Teatro Olimpico

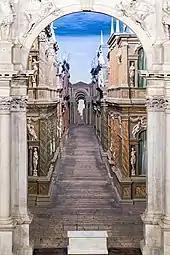
Detail of the wood-and-plaster stage scenery designed by Vincenzo Scamozzi, as viewed through the "porta regia" of the "scaenae frons".

Aside from a single sketch of the "scaenae frons", Palladio left no plans as to what kind of scenery should be used onstage. His illustration of an idealized Roman "scaenae frons" for Barbaro's commentary on the writings of Vitruvius had shown perspective street views similar to those which would later be built in the , but the sketch of the proposed "scaenae frons" for the shows no such street scenes. The space behind the central archway and the doors to each side is blank.